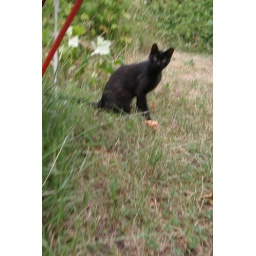
black cat in romania